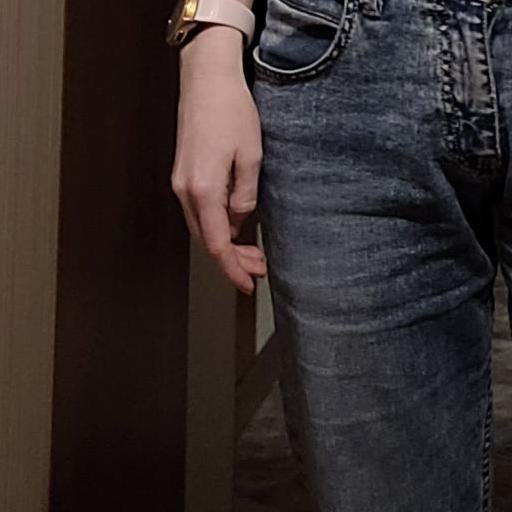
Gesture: no_gesture